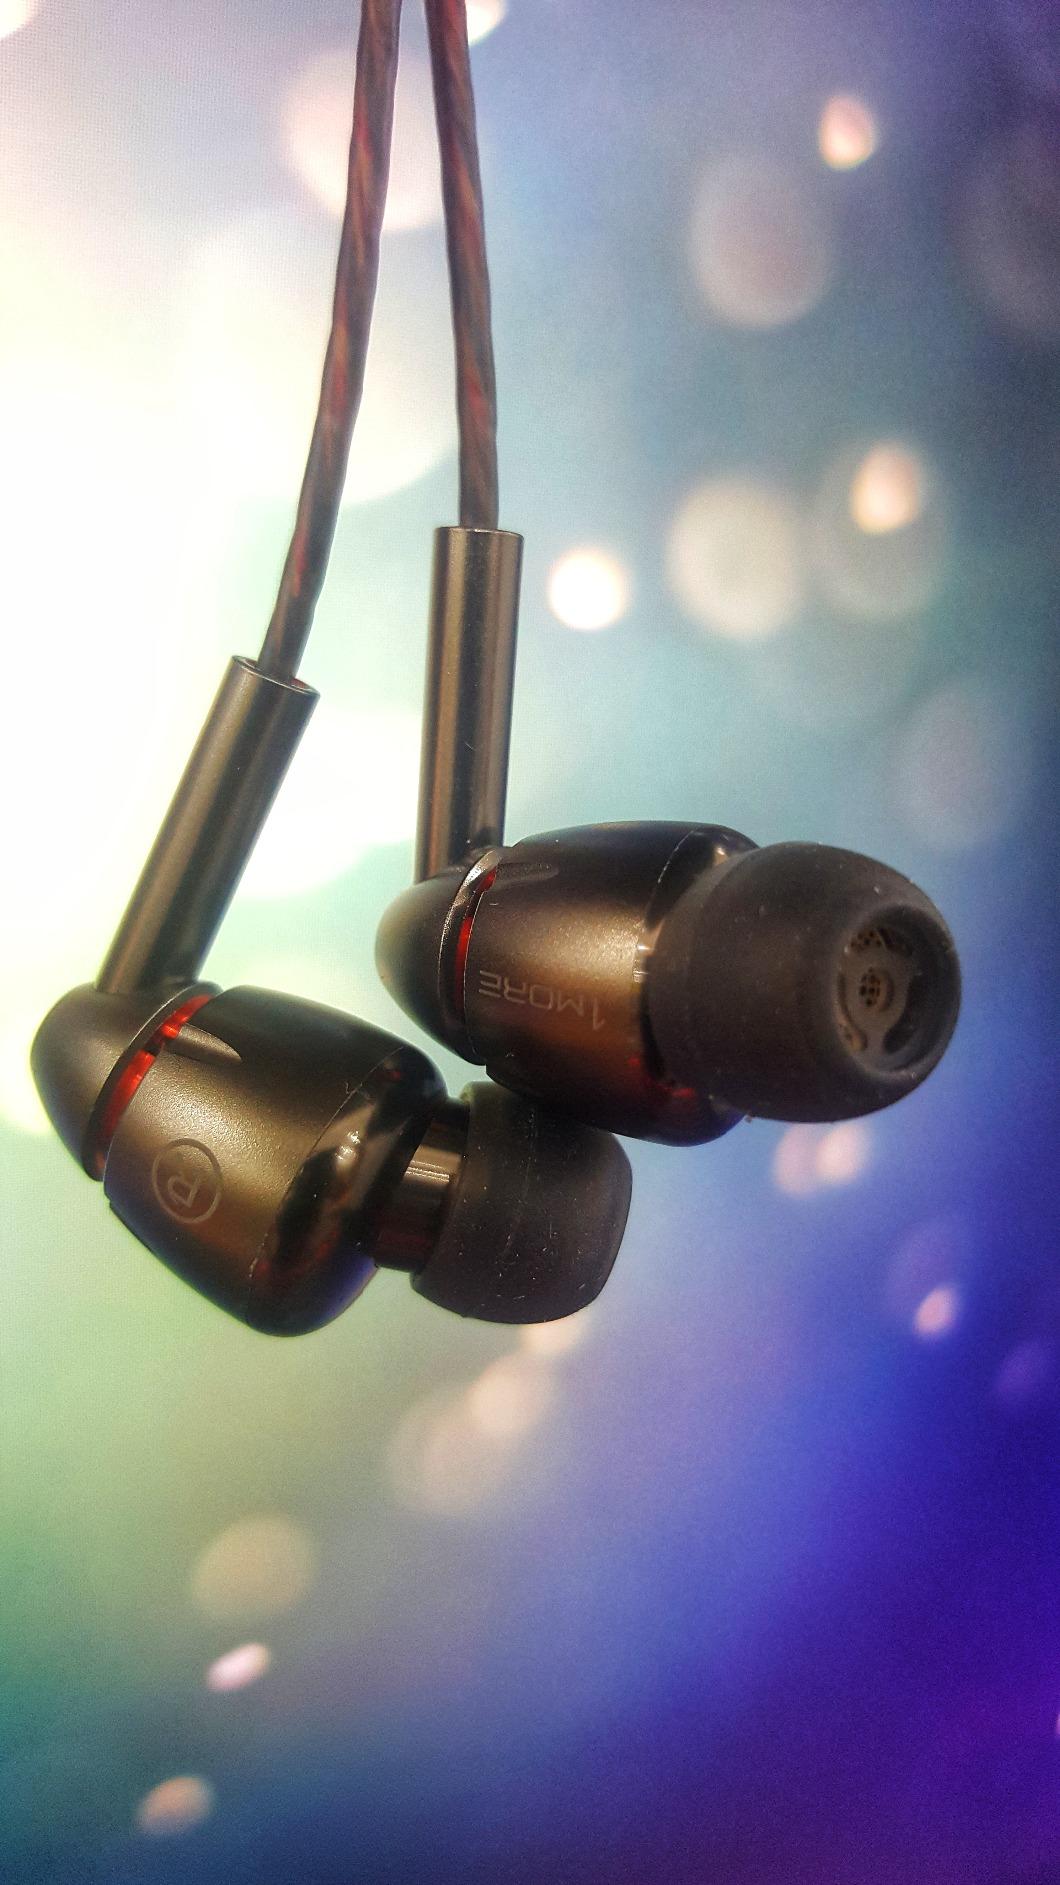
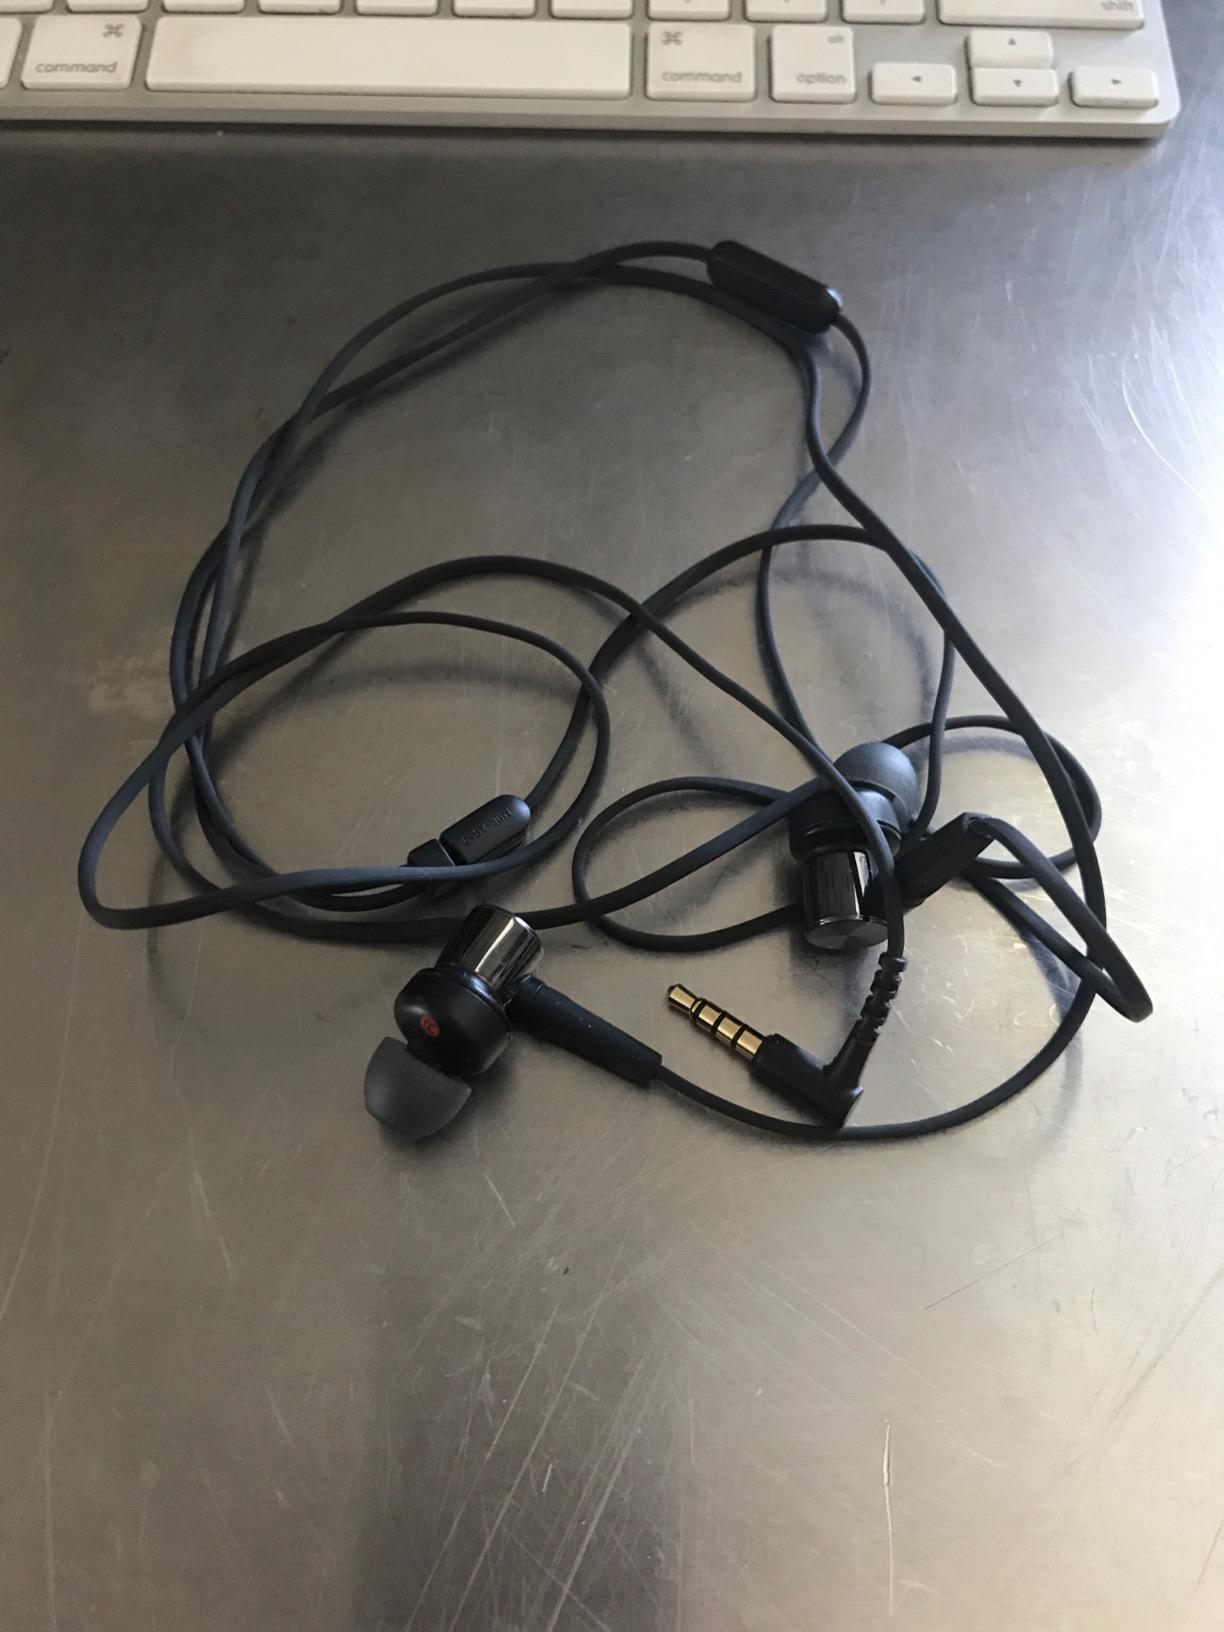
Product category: headphones
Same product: no